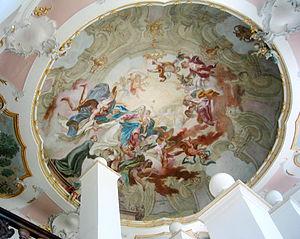
L'abbaye de Schussenried était une abbaye de l'ordre des Prémontrés située à Bad Schussenried, en Haute Souabe, Bade-Wurtemberg, Allemagne.